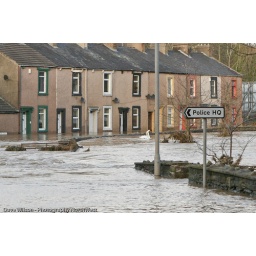
Hall Brow under water and now part of the river Derwent.